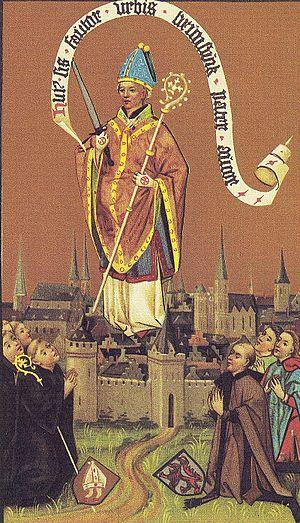
Auctor ou Auteur ou Adinctor était le treizième évêque de Metz, au milieu du Vᵉ siècle.